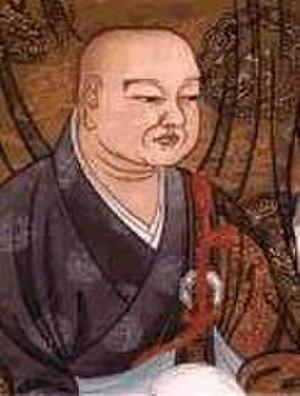
Keizan Jōkin, de son nom posthume Jōsai Daishi, est le successeur à la troisième génération de Dōgen, et le "second fondateur" de l'école Sōtō du Zen japonais, dont il assura la diffusion. Originaire de la province d'Echizen, il fonda d'abord le Yōkō-ji, dans la péninsule de Noto, puis le Sōji-ji, qui allait devenir, avec l'Eihei-ji de Dōgen, l'un des deux grands centres du zen Sōtō. En 1322, il fonda également un couvent de moniales, l'Enzũin, dans l'enceinte du Yōkō-ji, dont il confia la direction à la nonne Sonin, sa principale bienfaitrice. Le zen de Keizan se caractérise par son aspect syncrétique, mêlant au zen « pur » de Dōgen des éléments empruntés au bouddhisme ésotérique et aux traditions locales. C'est cette formule, et le talent administratif de Keizan et de ses disciples, qui assurèrent au zen Sōtō son succès, en faisant l'une des principales écoles bouddhiques japonaises.